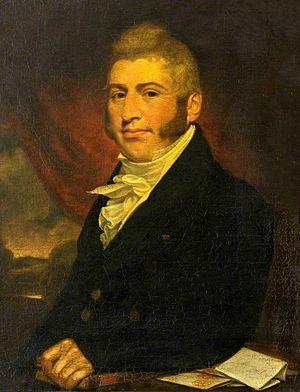
John Abercrombie était un médecin et philosophe écossais.